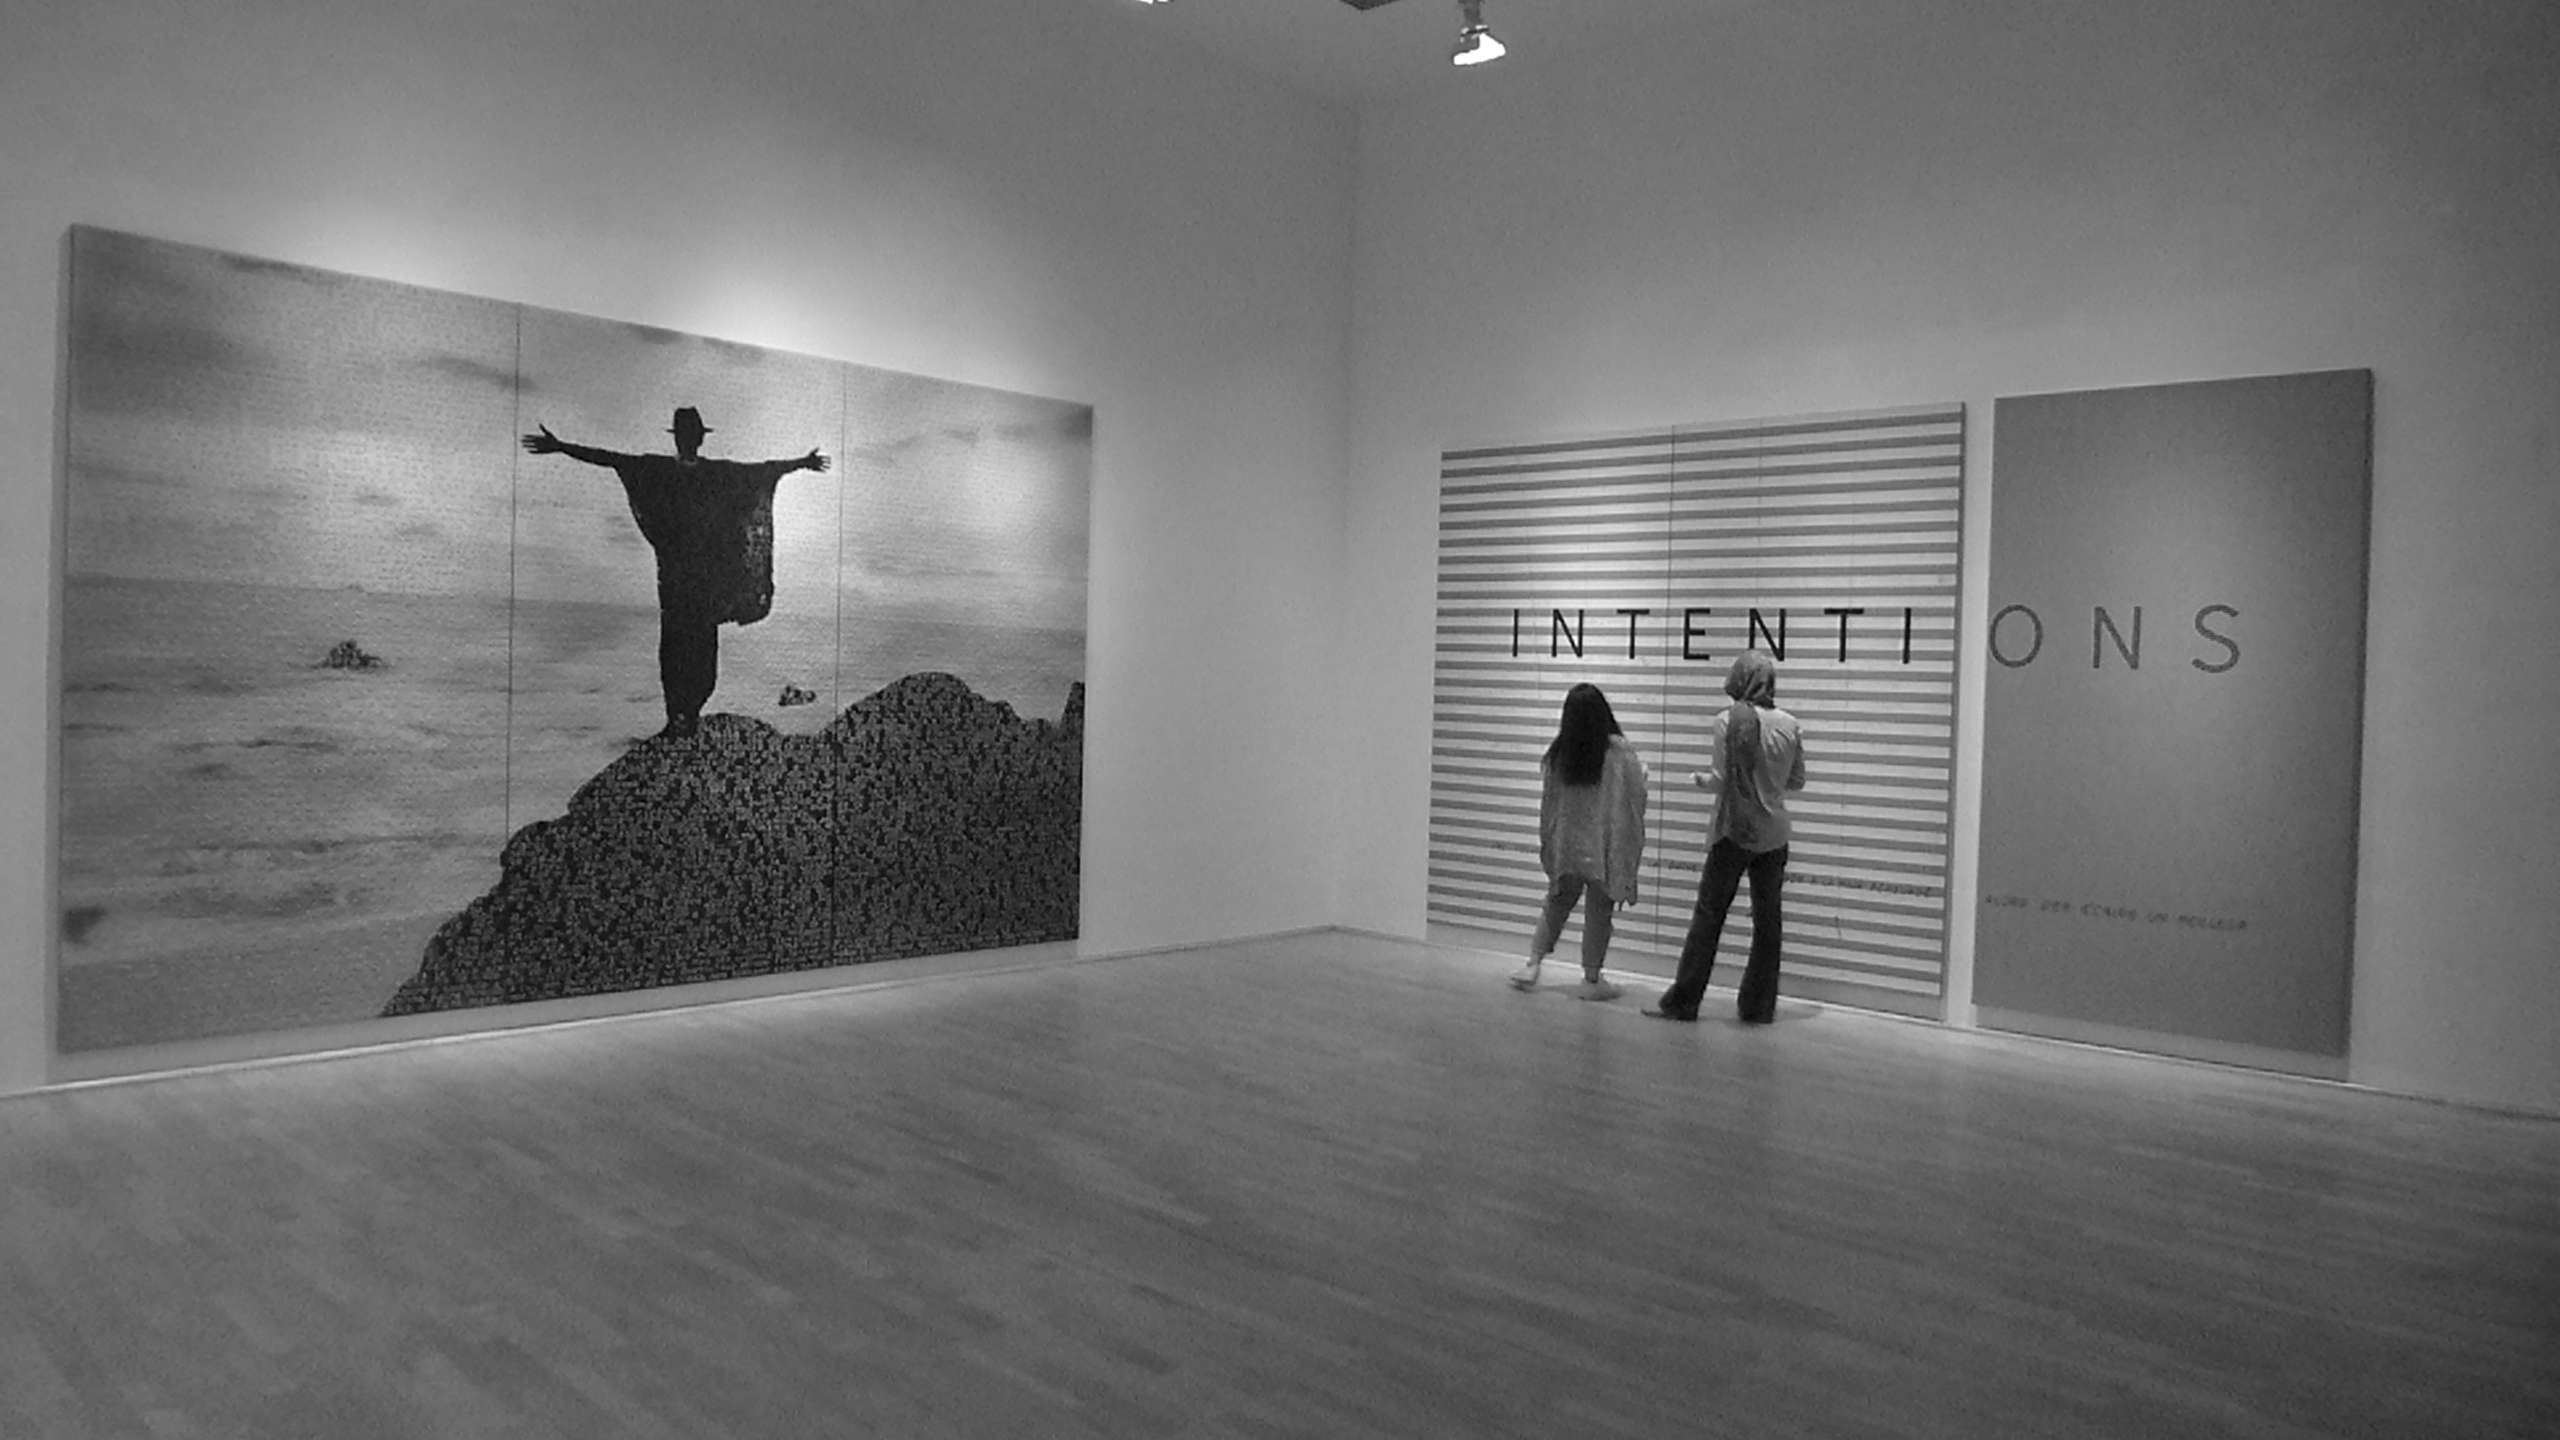
light, black and white, white, photography, wall, museum, black, monochrome, interior design, bw, blackandwhite, blackwhite, art, design, photograph, germany, alemania, allemagne, sw, schwarzweiss, schwarzweis, image, tourist attraction, frankfurtmain, frankfurtammain, frankfurtam, frankfurtamain, germania, frankfurt, schwarzweissfotografie, schwarzweisfotografie, modern art, art gallery, monochrome photography